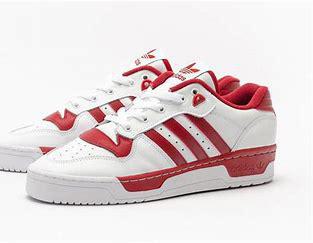
Brand: Adidas
Model: Rivalry